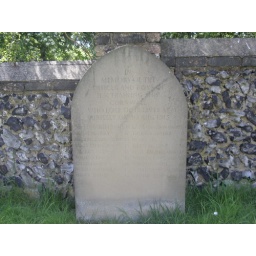
Memorial to the training ship Cornwall located by the front outer wall of St Clements church